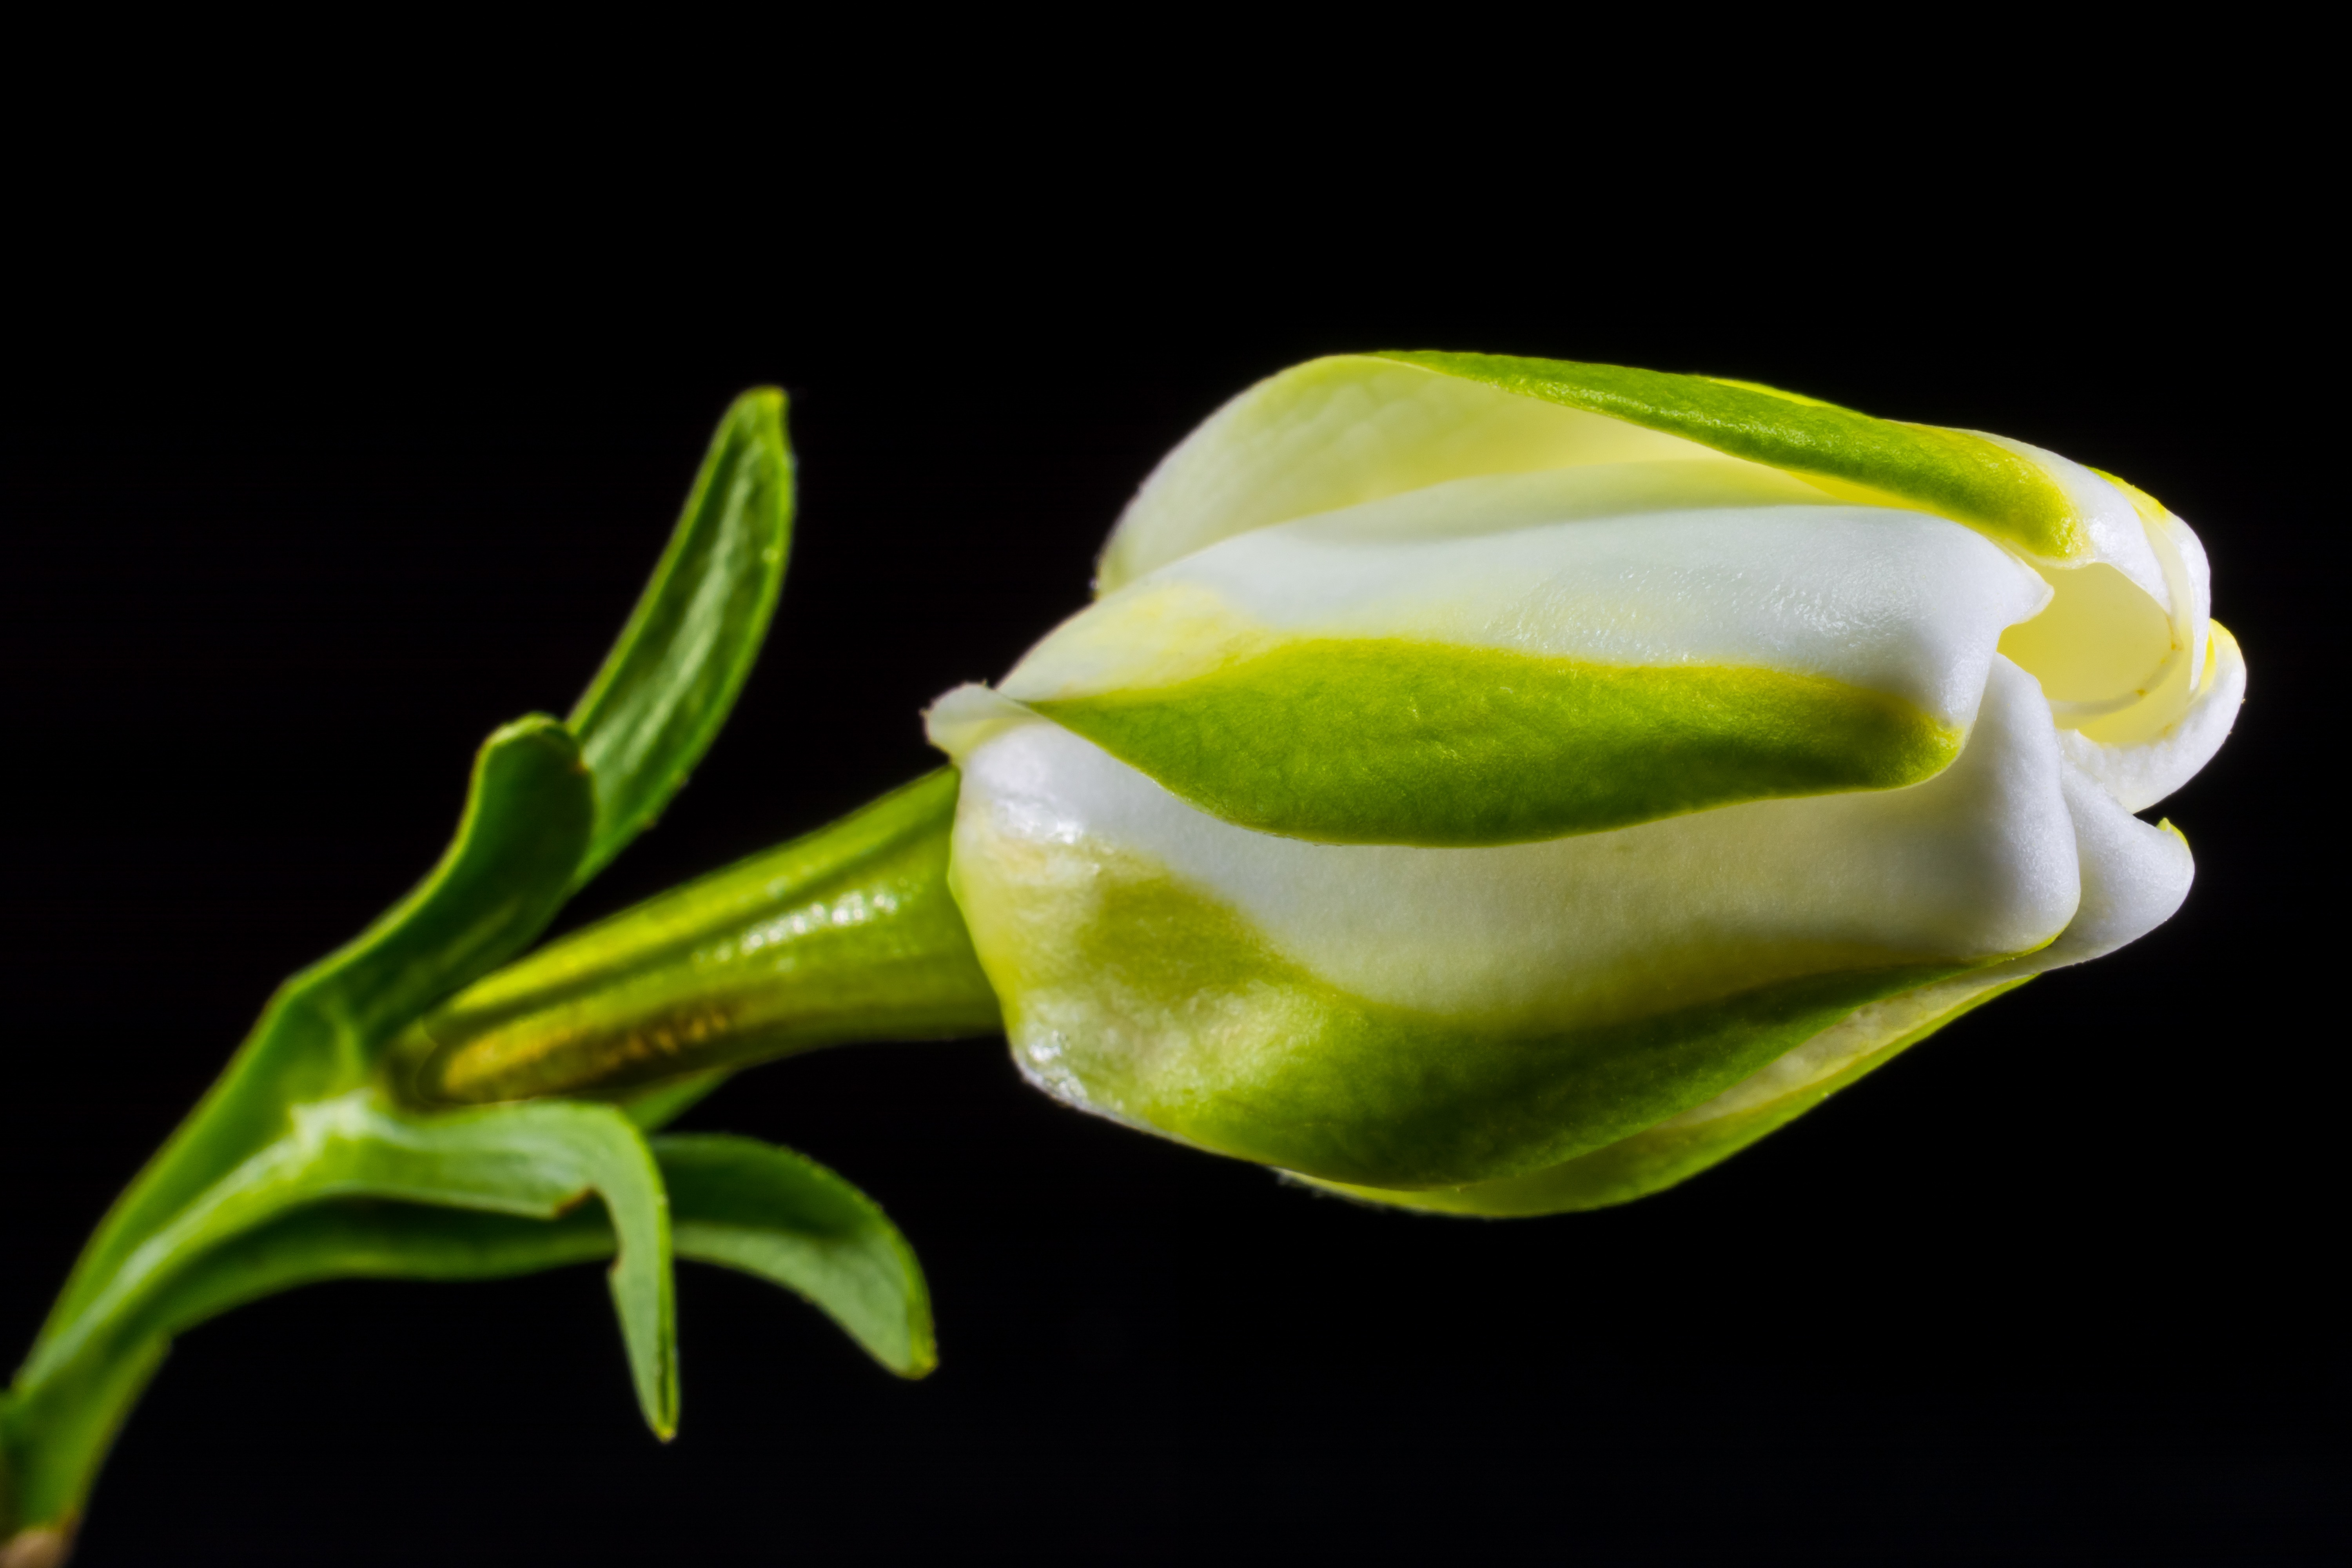
blossom, plant, leaf, flower, petal, bloom, green, produce, yellow, flora, bud, arum, macro photography, flowering plant, white green, plant stem, land plant